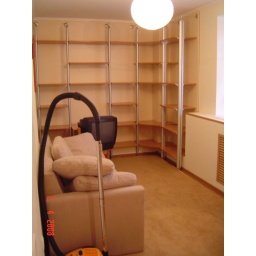
shelf in the kitchen